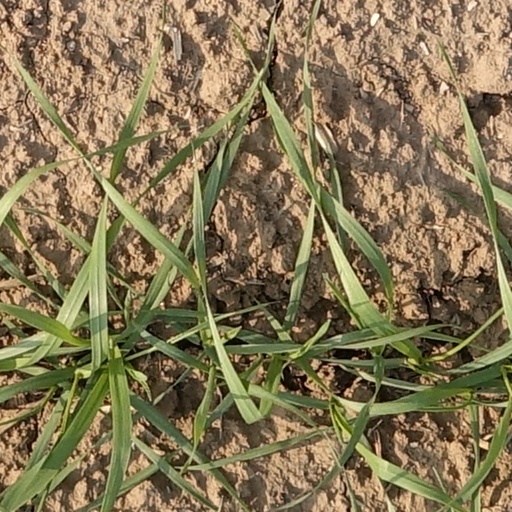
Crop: wheat